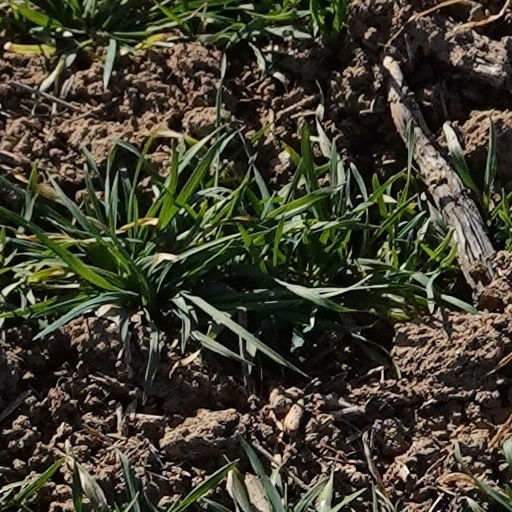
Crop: wheat